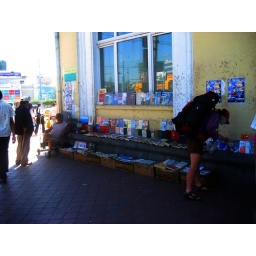
corner street book seller...Mongol society is exceptionally literate in comparison to other developing countries